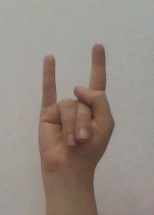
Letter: la